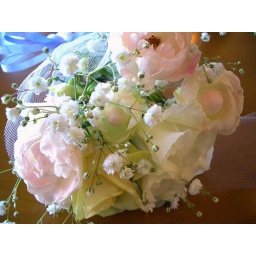
At a recent wedding, the flower of the bouquet seems to be distributed by all single women. This bouquet is the part.